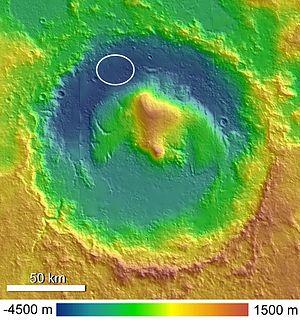
Gale est un cratère d'impact d'environ 155 km de diamètre situé sur la planète Mars dans le quadrangle d'Aeolis, à la limite géologique matérialisant la dichotomie crustale martienne, par 5,4° S et 137,7° E, dans la région d'Aeolis Mensae. Il est particulièrement reconnaissable à son imposant monticule central, dénommé une première fois Mont Sharp, puis officiellement rebaptisé Aeolis Mons, haut de plus de 5 000 m au-dessus de la plaine du fond du cratère, dénommée Aeolis Palus, et culminant à environ 700 m au-dessus du niveau de référence martien, c'est-à-dire plus haut que la plupart des autres reliefs des environs, et plus de 2 000 m au-dessus de l'altitude moyenne des rebords du cratère. Ce cratère, retenu par la NASA en juillet 2011, a été choisi comme site d'atterrissage pour le rover Curiosity de la mission Mars Science Laboratory, lancée le 26 novembre 2011 ; Curiosity s'est posé sur Mars le 6 août 2012 comme prévu.
Aeolis Palus est une plaine située entre la paroi nord du cratère Gale et les contreforts nord d'Aeolis Mons sur la planète Mars, et dont le centre se trouve à 4.47°S 137.42°E.